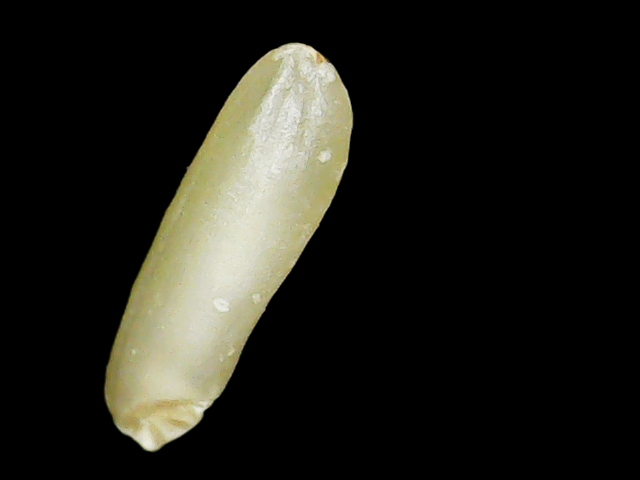
Rice variety: Binadhan16